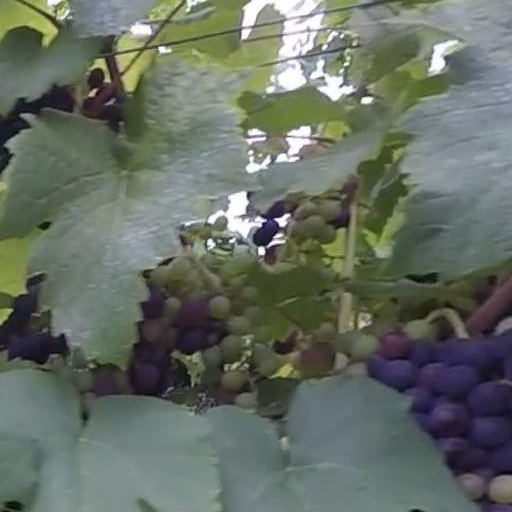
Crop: grape